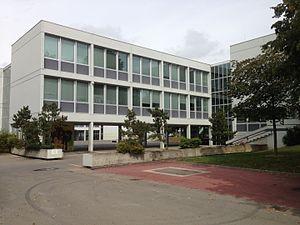
École de la cité du Lignon